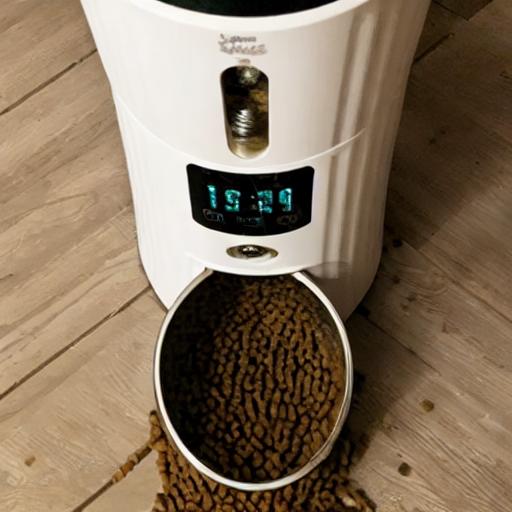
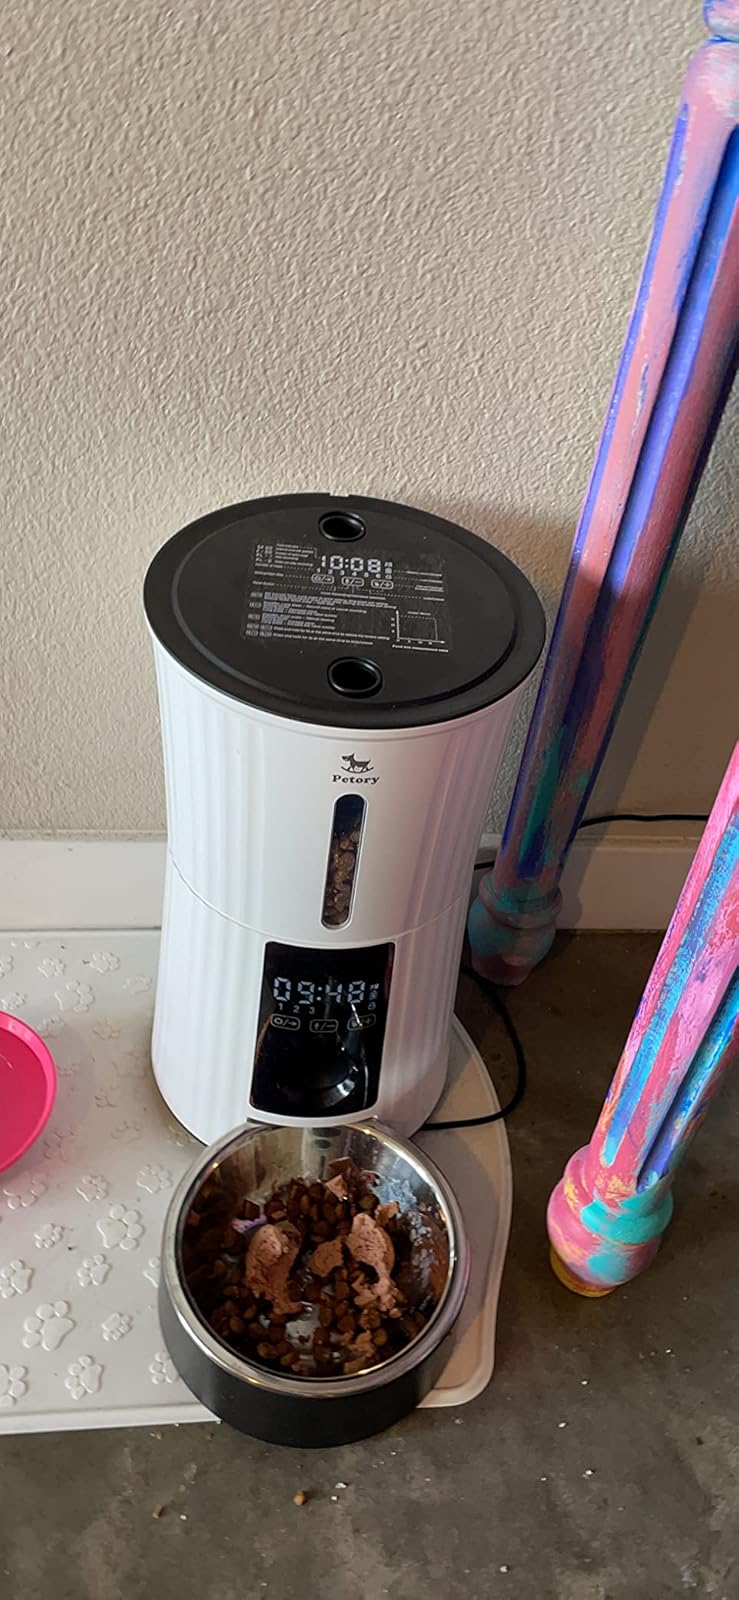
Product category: items_feeder
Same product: no